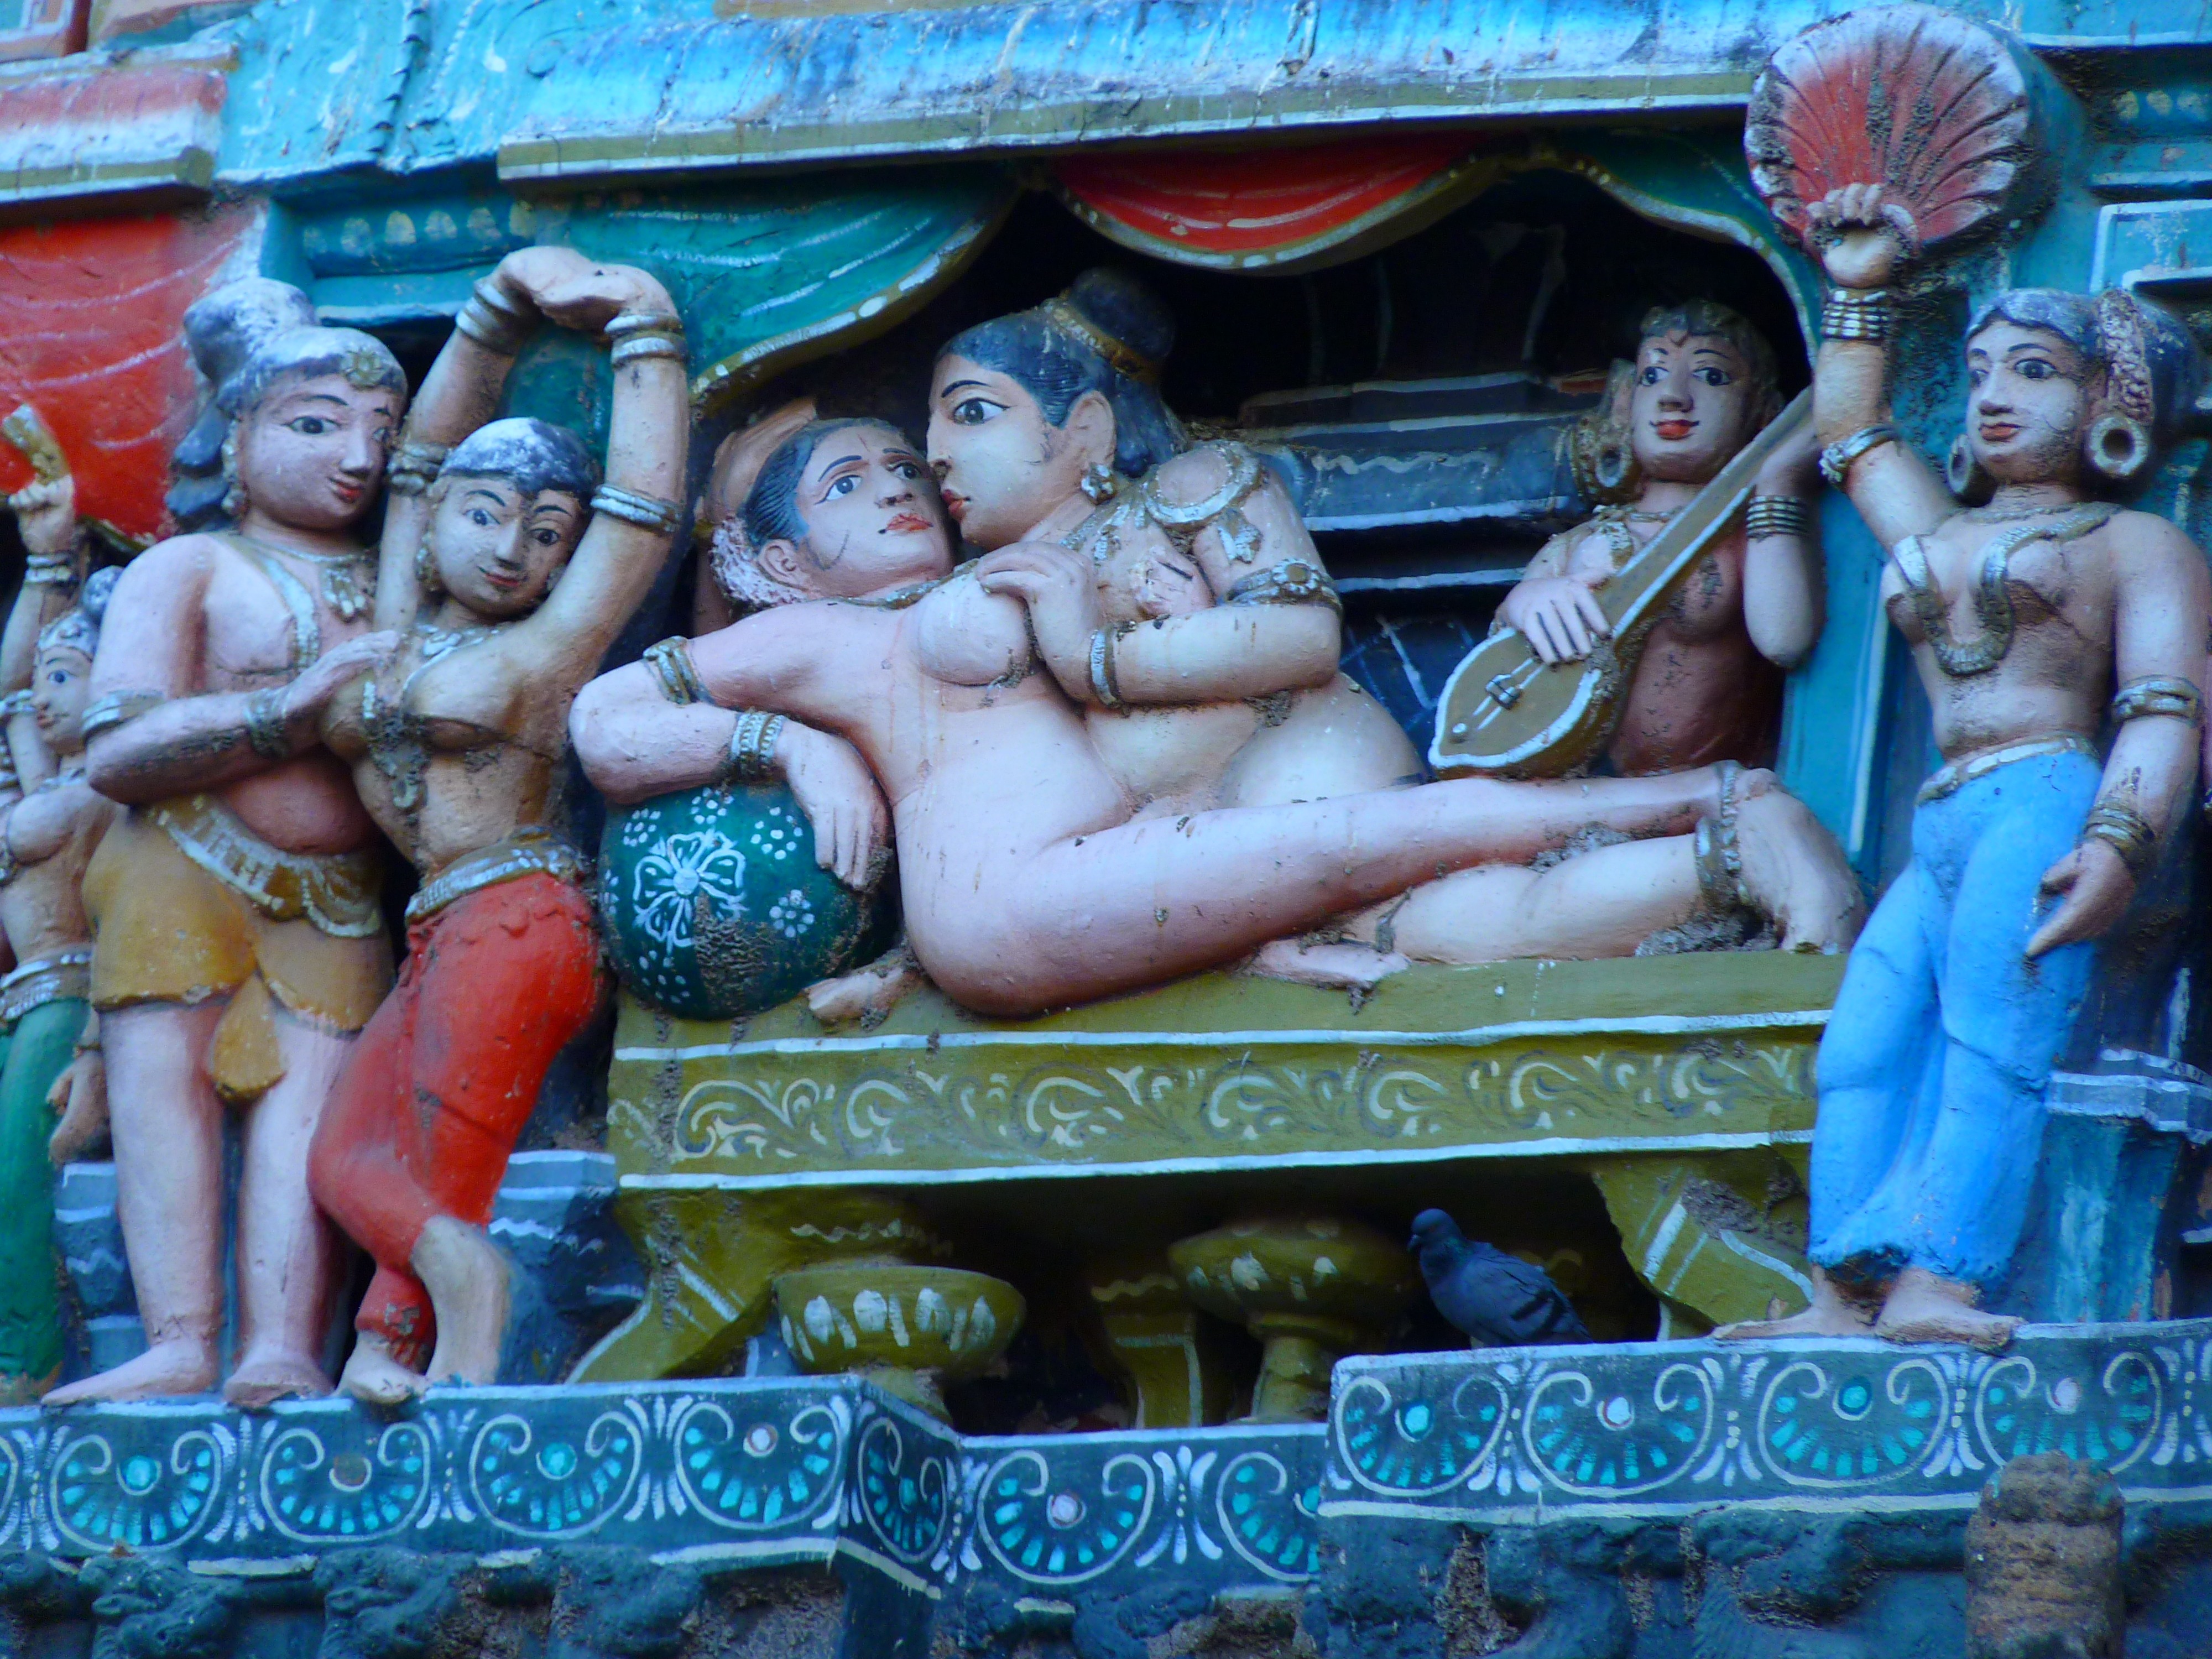
people, monument, statue, love, amusement park, colorful, art, festival, temple, india, sex, mythology, kamasutra, hindu temple, vishnu, temple figures, kumbakonam